George Washington Bridge Plaza

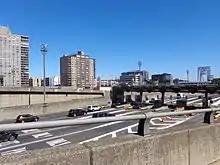
Looking northeast over highways to GWB

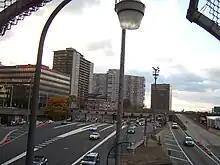
A view of the district looking west

The George Washington Bridge Plaza, also known as GWB Plaza or Bridge Plaza, is the convergence of roads and highways around the site of the George Washington Bridge toll plaza in Fort Lee, New Jersey, United States. The plaza is located north of and parallel to Fort Lee's Main Street. The surrounding busy area is characterized by a mix of commercial and residential uses and an architectural variety that includes parking lots, strip malls, houses, gas stations, mid-rise office buildings and high-rise condominiums. Just to the east is Fort Lee Historic Park, Palisades Interstate Park and the bridge's western tower.